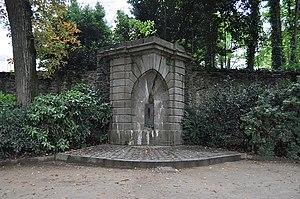
Fontaine dite des Trois Croix ou du Puits-Rocher à Laval. Autrefois située à l'angle de la rue de Paradis et de la rue du Hameau, elle a été transférée dans le jardin de la Perrine en 1936. This building is inscrit au titre des Monuments Historiques. It is indexed in the Base Mérimée, a database of architectural heritage maintained by the French Ministry of Culture,
Le Jardin de la Perrine est un jardin public situé dans la ville de Laval, en Mayenne.
La fontaine du Puits-Rocher ou fontaine des Trois-Croix est une fontaine située à Laval, dans le département de la Mayenne.
Ce tableau présente la liste de tous les monuments historiques classés ou inscrits dans la ville de Laval, Mayenne, en France.